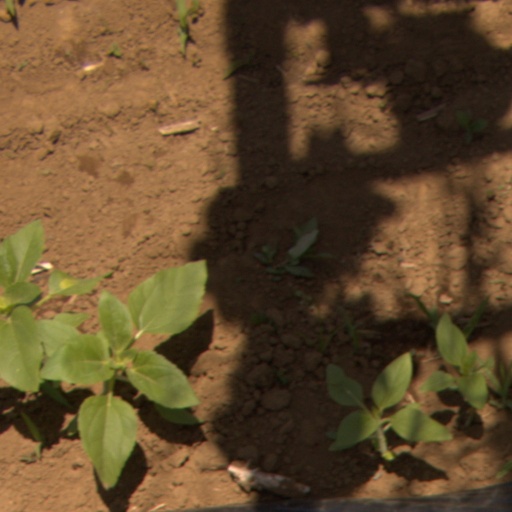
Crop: Jerusalem artichoke